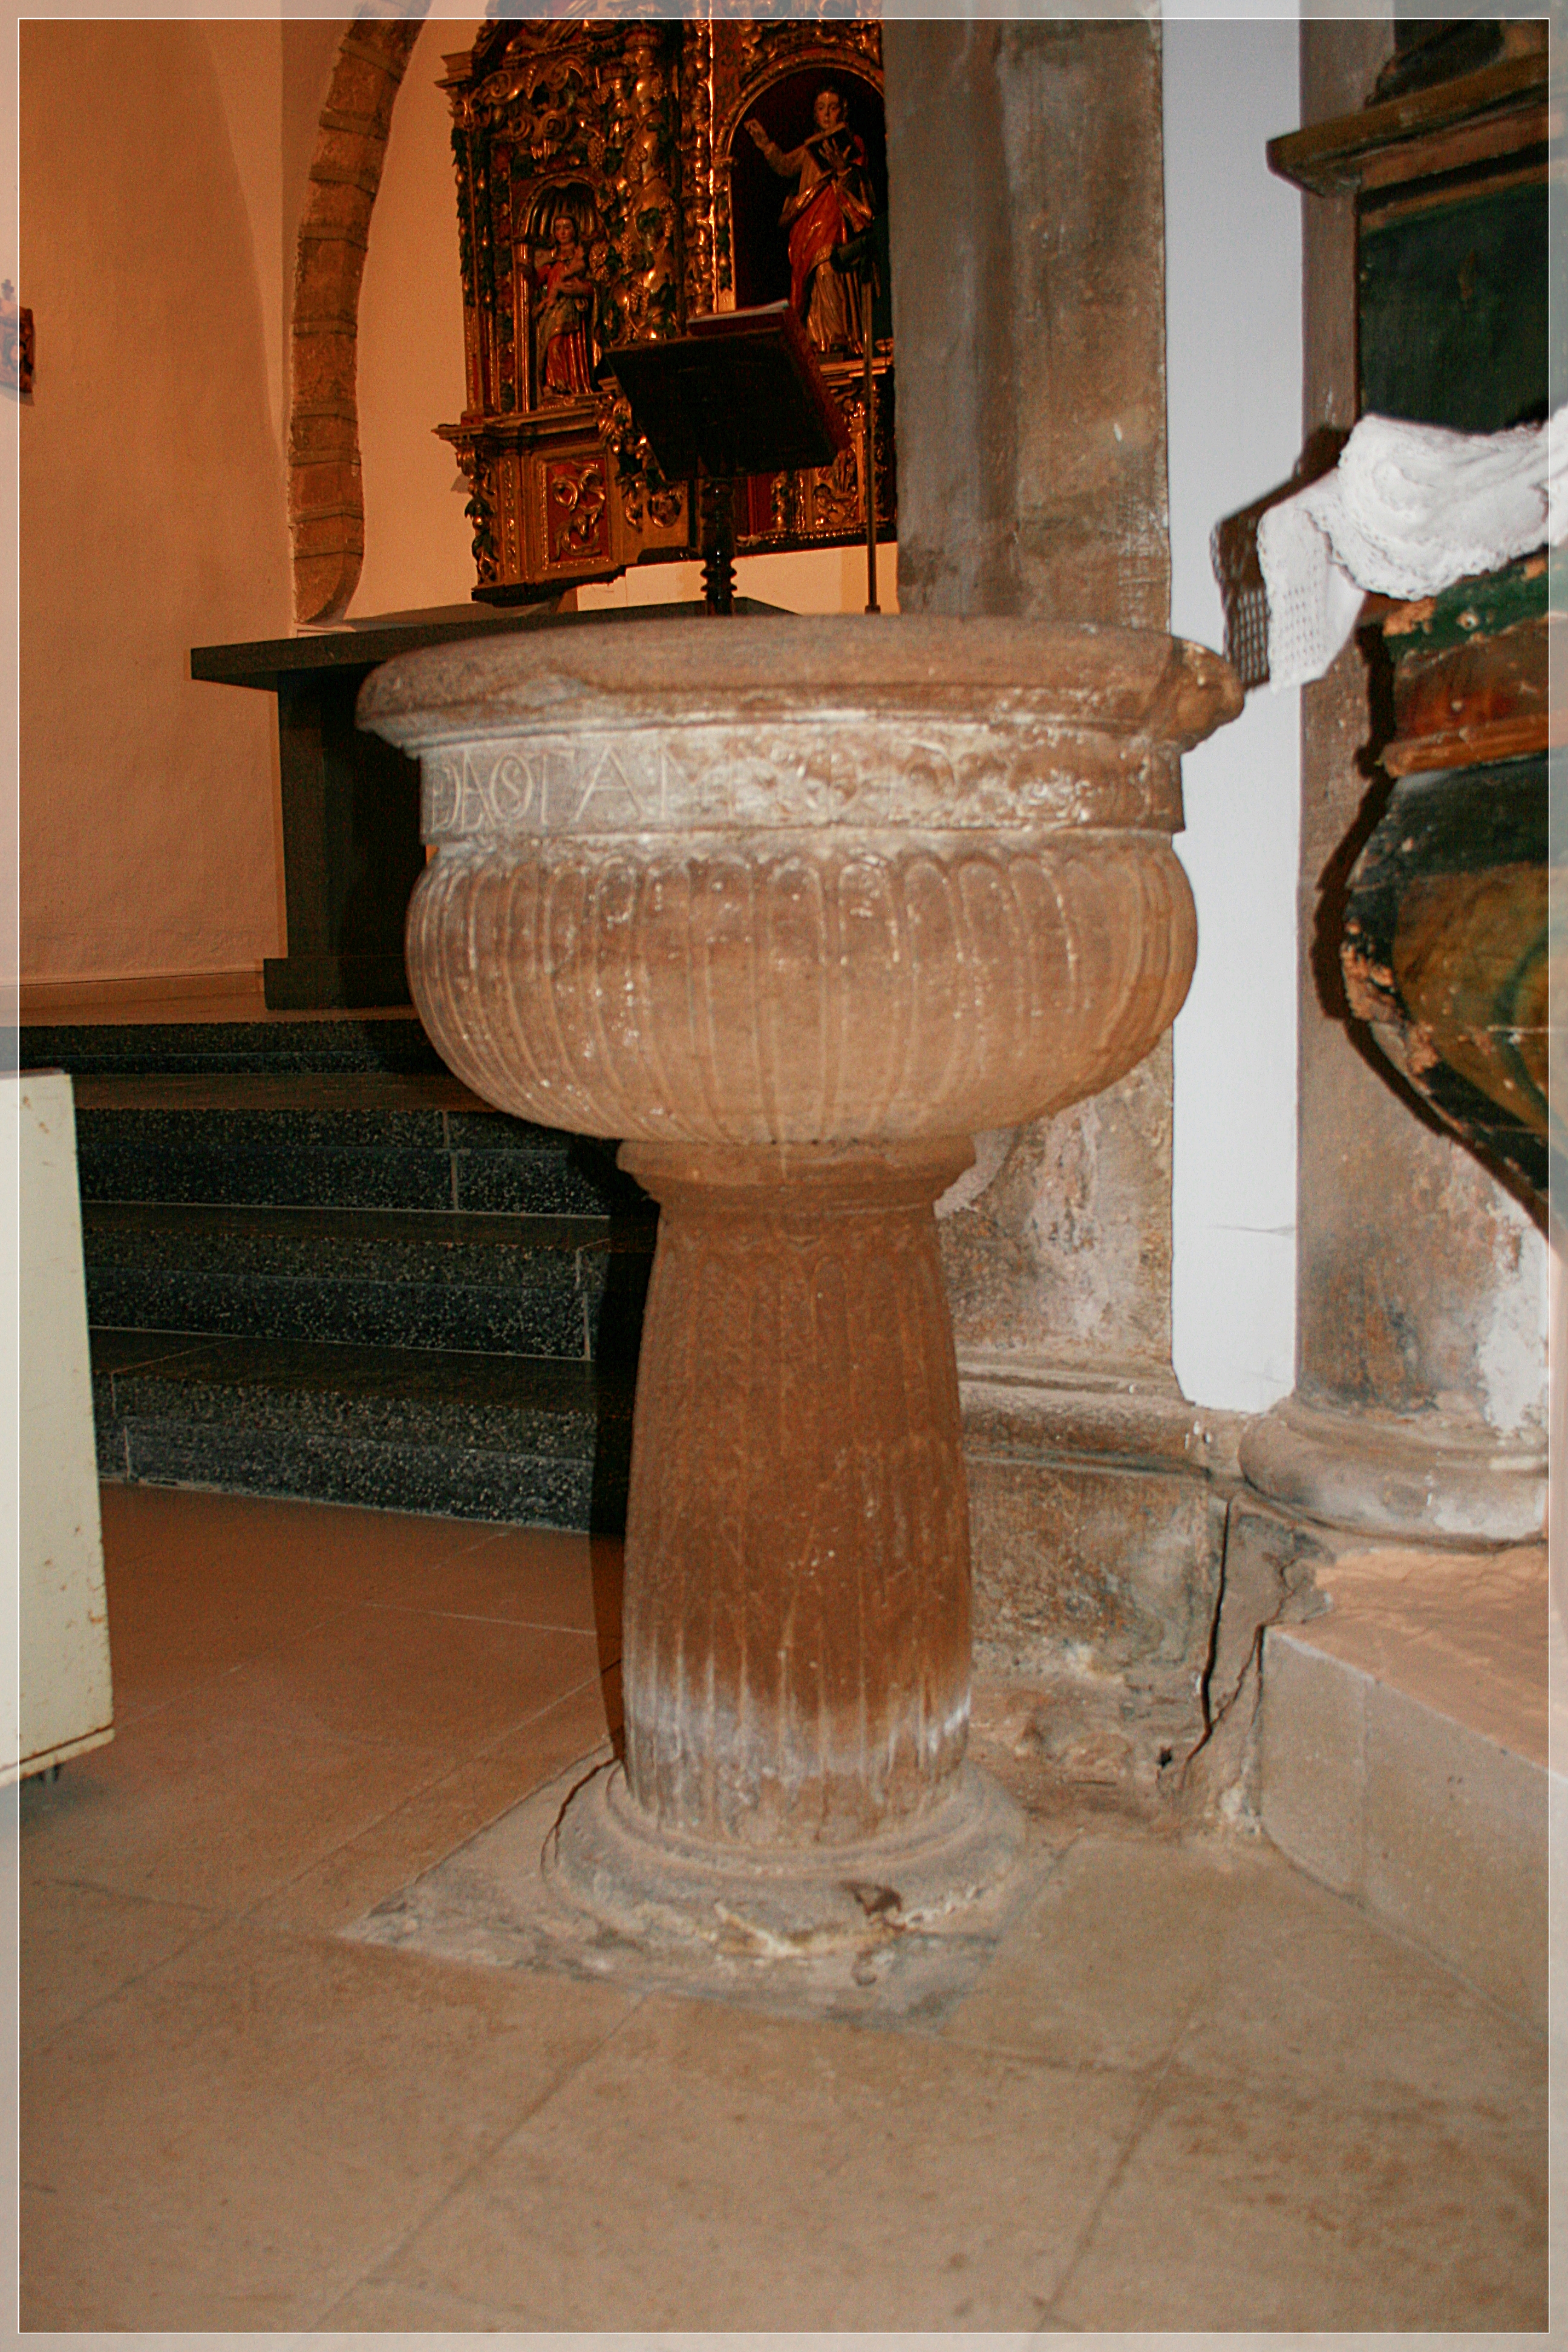
table, structure, wood, chair, floor, glass, column, furniture, room, lighting, interior design, sculpture, art, leon, pilabautismal, iglesiadesanjulian, cegoal, carving, man made object, ancient history